Ostrobothnia (historical province)

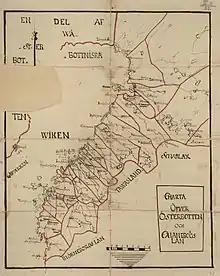
18th century map of Ostrobothnia's parishes as well as cities and churches.

The Susiluola Cave near Kristinestad in Ostrobothnia has been suggested to have been inhabited by Neanderthals, possibly dating back 120,000 years to the Last Interglacial. If confirmed, it would represent the earliest known human settlement in Fennoscandia. However, the interpretation of the findings is disputed, and the claim remains controversial within the scientific community.